Exhaust gas

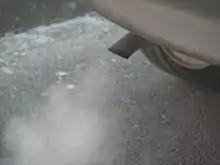
Steam from tailpipe of cold car

During the first two minutes after starting the engine of a car that has not been operated for several hours, the amount of emissions can be very high. This occurs for two main reasons: